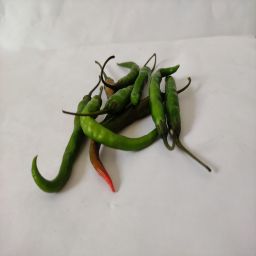
Crop: Chile Pepper
Quality: Ripe